Schleswig-Holstein Wadden Sea National Park

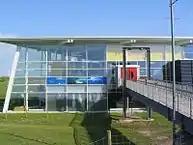
Multimar Wattforum is the most important information center of the National Park with about 200.000 visitors per year.

The surveillance of the national park area is hard to manage for the National Park Administration. The number of tourists is too big; the area of the national park too large and the number of employees responsible for supervising tourists is too low. Additionally tourists do not have a few main entrances as in other German national parks, but the entrances to the Wadden Sea National Park are large in number through the dike areas. The National Park Administration cooperates with local communities and nature conservation organisations to close the surveillance gap.